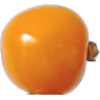
Label: Physalis 1